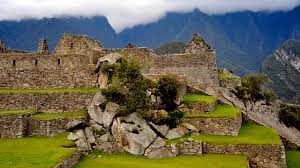
Landmark: Machu Picchu